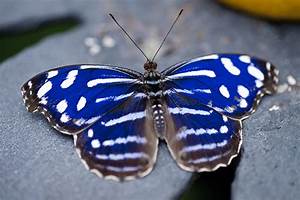
Label: farfalla